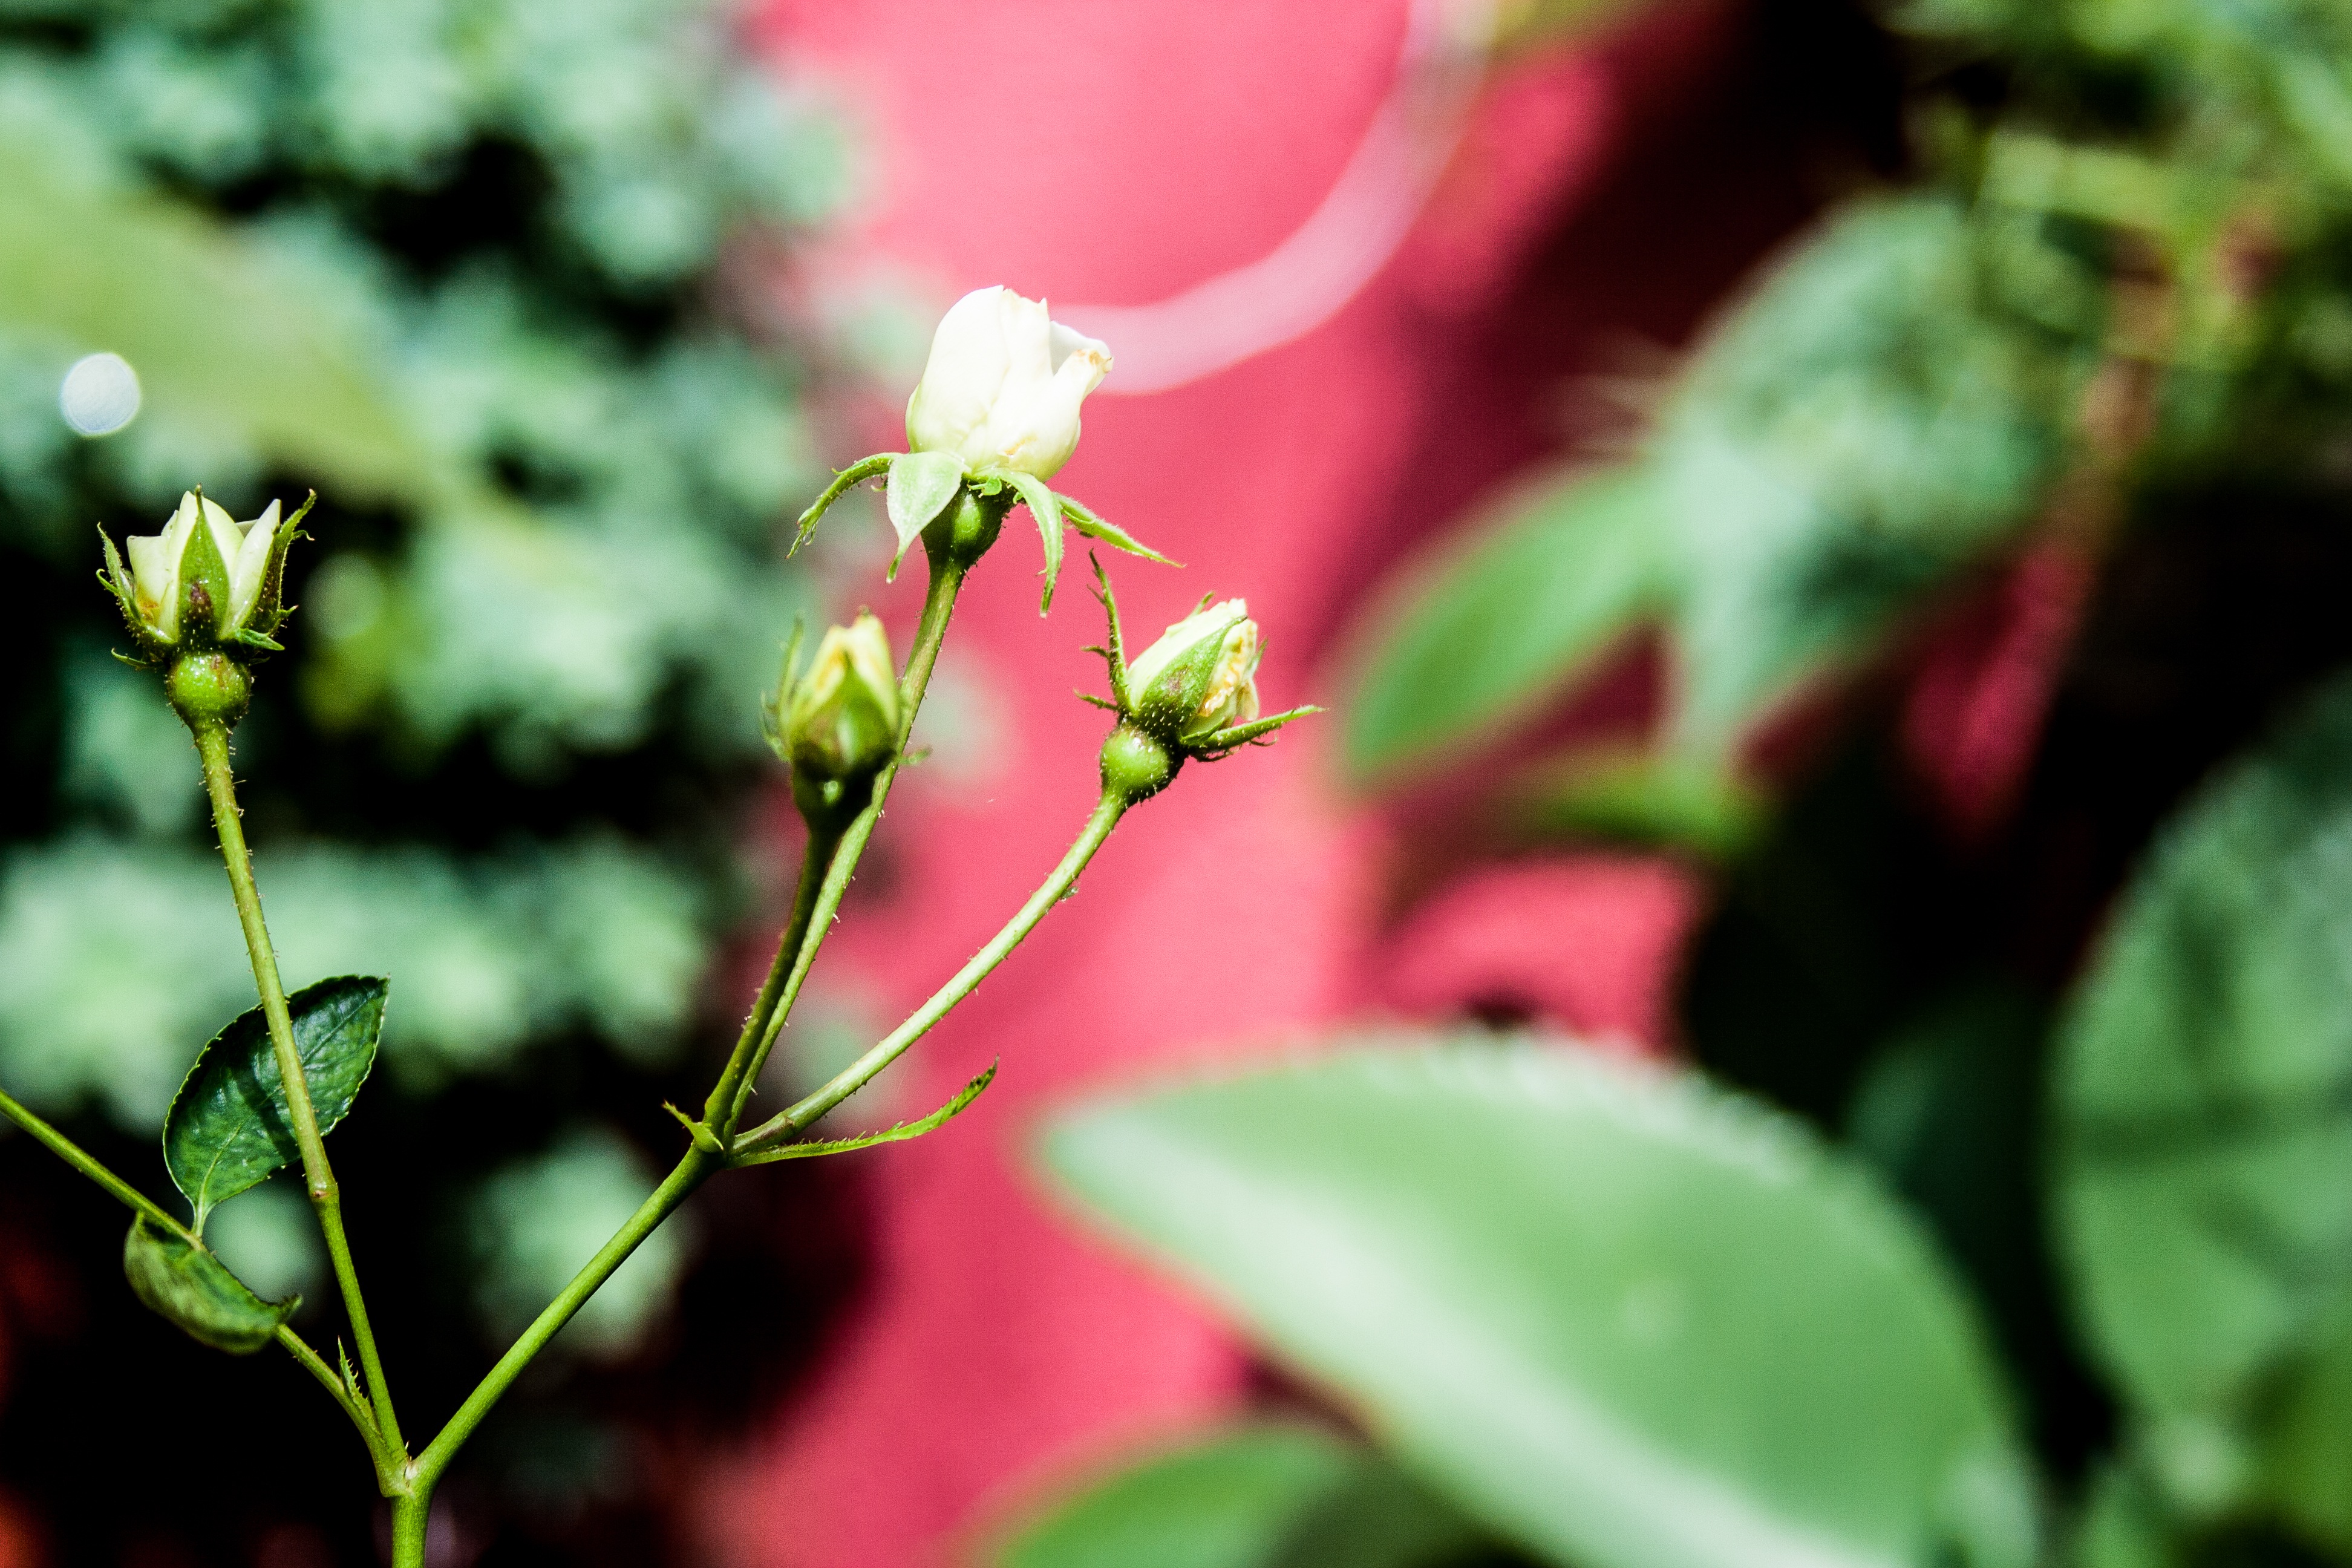
nature, blossom, plant, photography, leaf, flower, petal, spring, green, botany, flora, button, wildflower, flowers, close up, shrub, flowerpot, macro photography, flowering plant, land plant